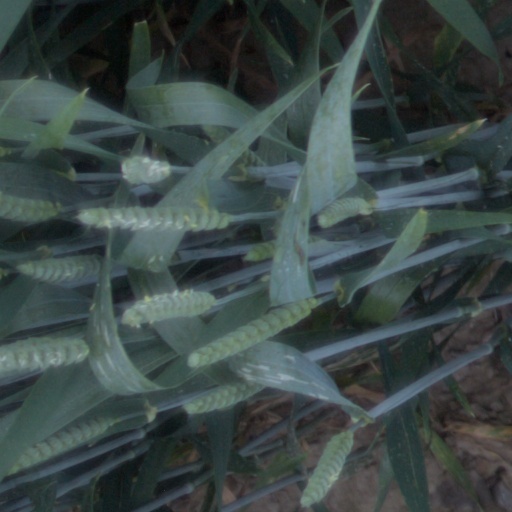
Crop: wheat